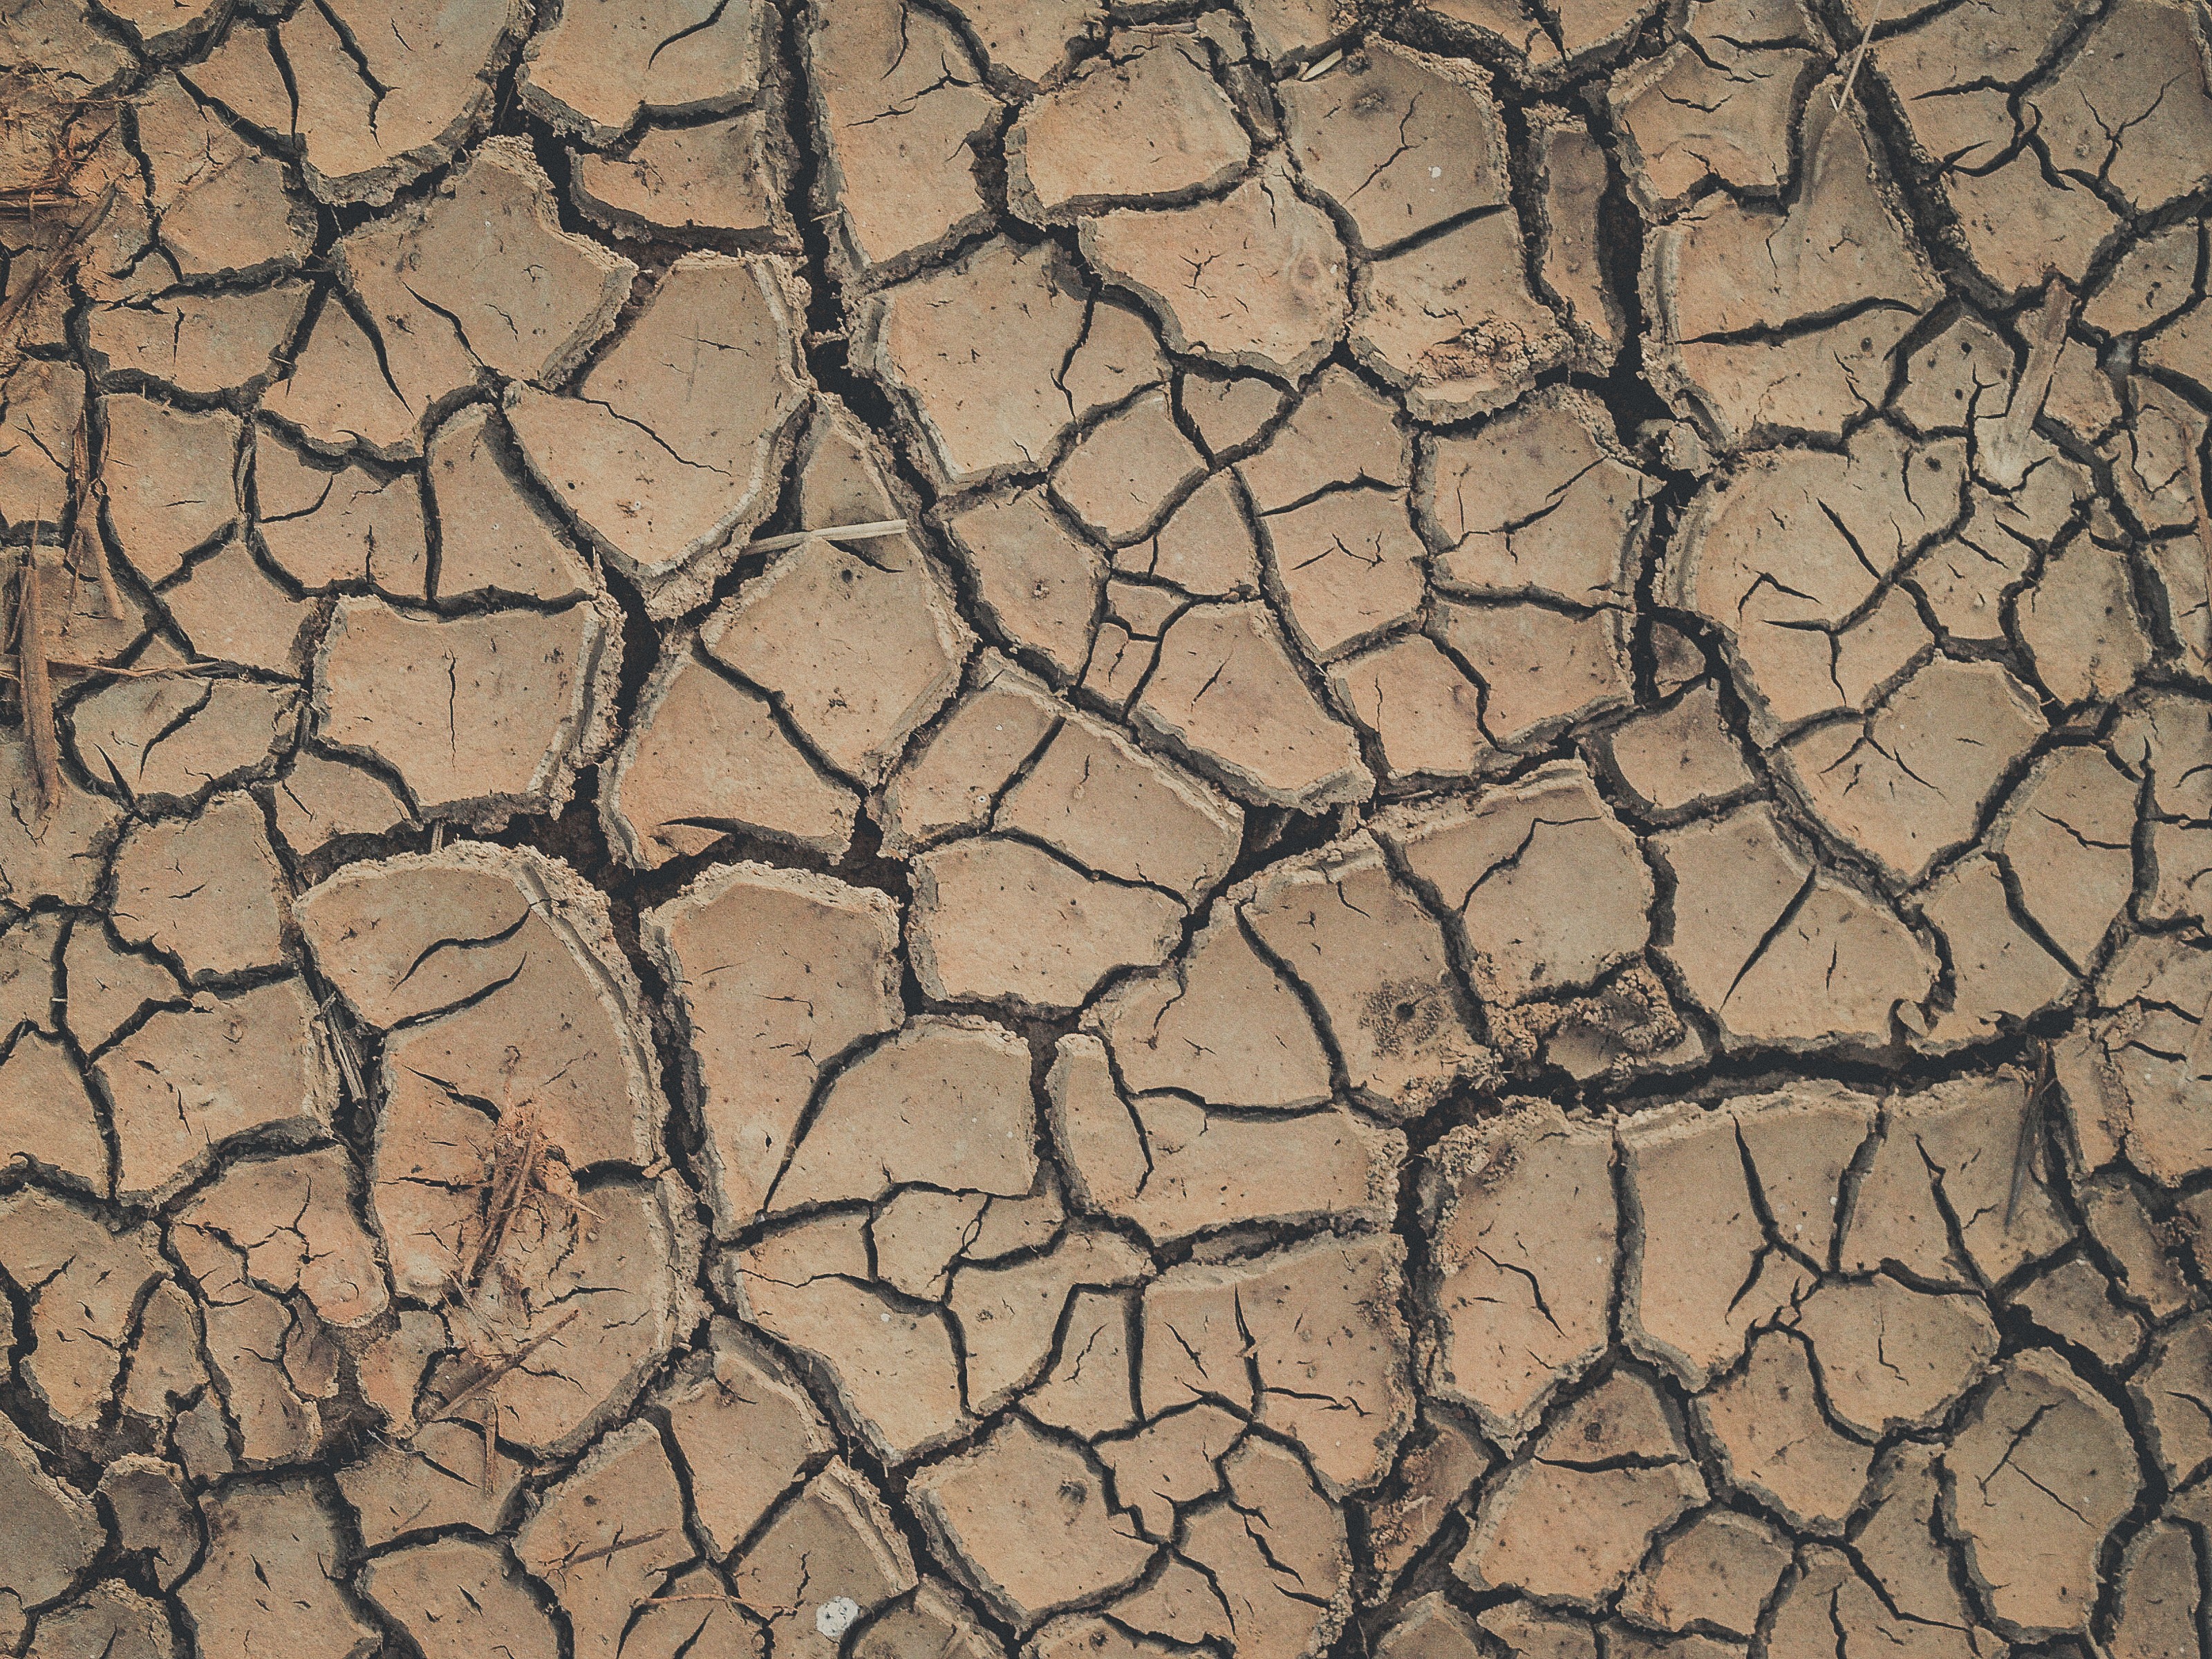
abstract, arid, backdrop, background, brown, clay, climate, closeup, crack, desert, detail, dirt, dirty, drought, dry, dust, earth, environment, erosion, extreme, ground, grunge, heat, hot, mud, natural, nature, pattern, playa, soil, summer, surface, texture, textured, wallpaper, warming, branch, rock